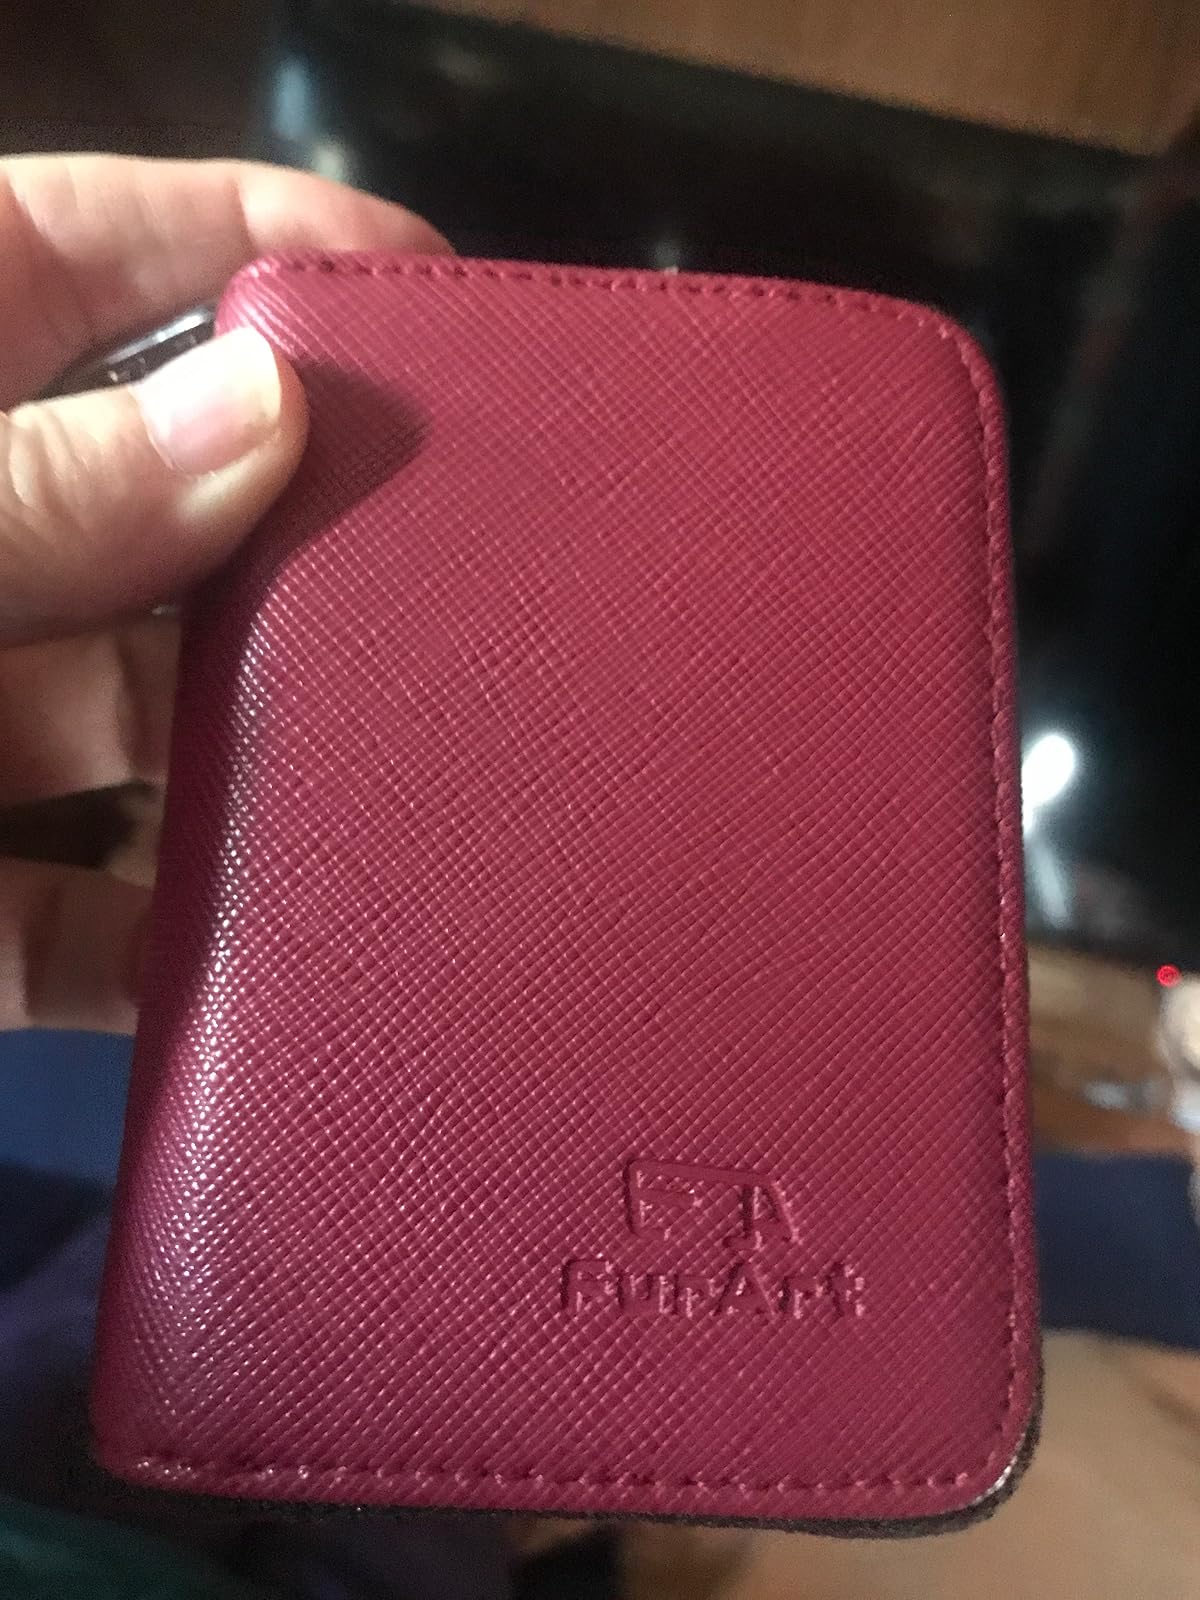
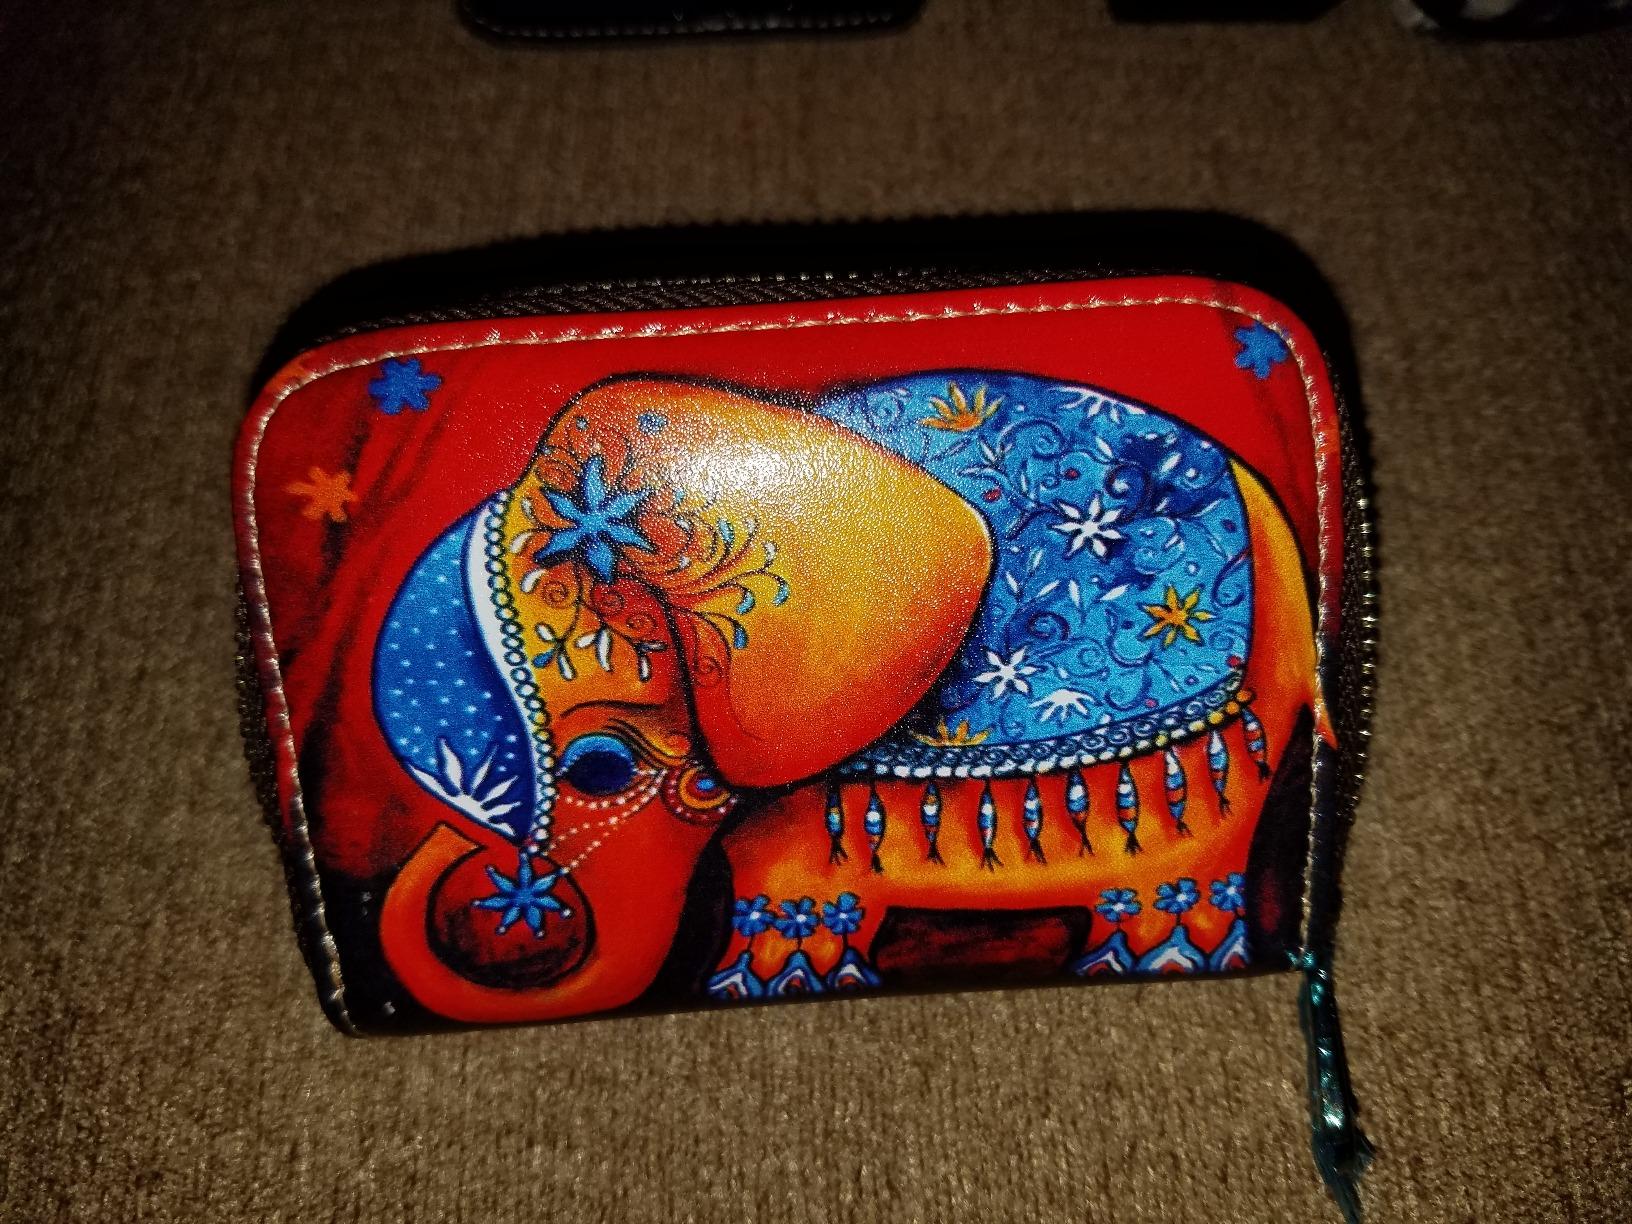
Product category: accessories_keychain
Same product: no